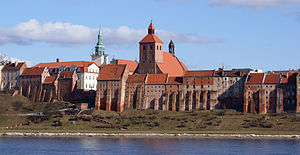
Grudziądz
Grudziądz er en by i voivodskabet Kujavien-Pommern i Polen ved floden Wisła, med 97.676 indbyggere.